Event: Nepal Earthquake
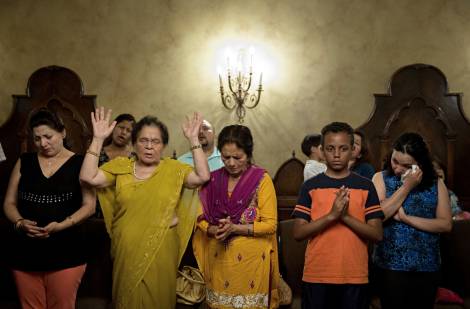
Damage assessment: no_damage